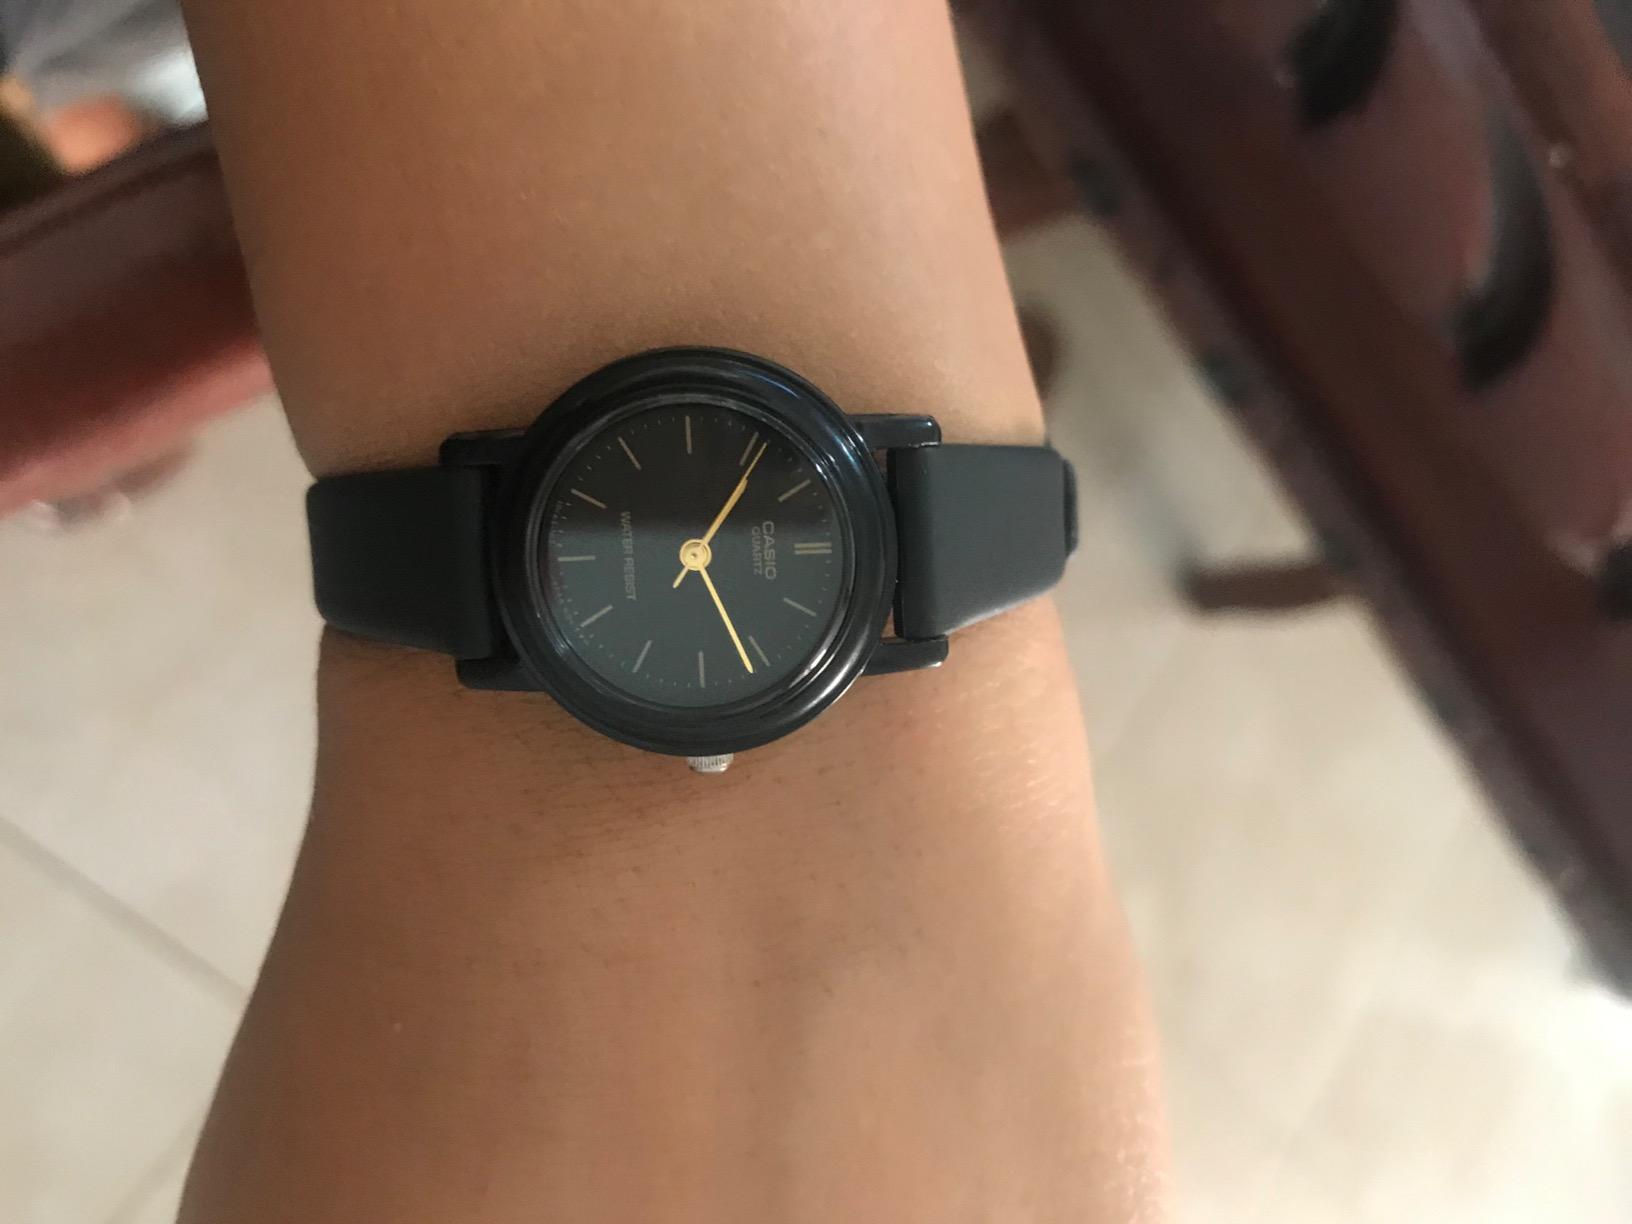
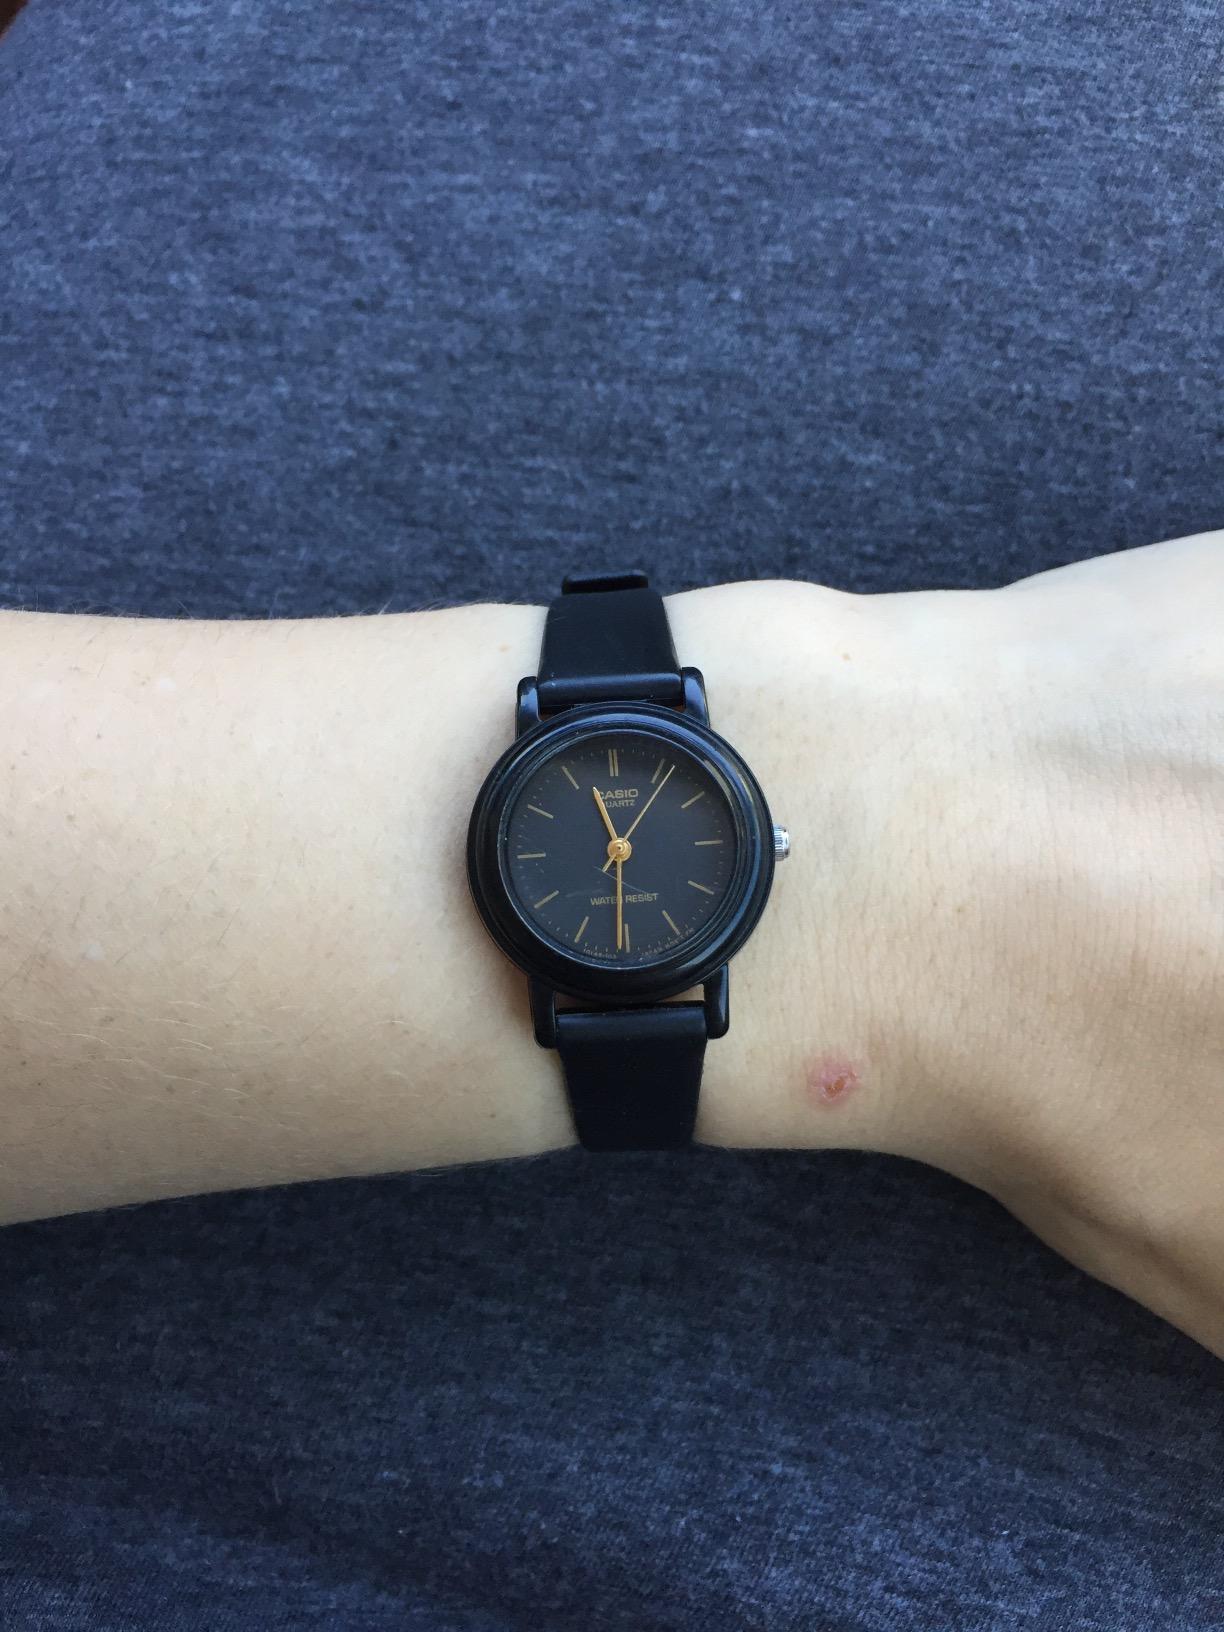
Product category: accessories_watch
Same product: yes